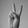
ASL letter: V